Heinrich von Hohenlohe

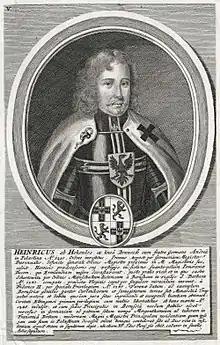
1684 illustration of Heinrich

Heinrich von Hohenlohe (15 July 1249) was a German nobleman who served as the seventh Grand Master of the Teutonic Order from 1244 to 1249. He was the son of one of the richest and most powerful feudal lords in Württemberg and had four brothers and one sister.